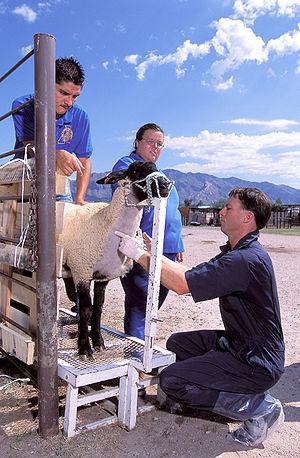
La conservation de la viande, sur le plan alimentaire, comprend un ensemble de procédés de traitement destinés à conserver les propriétés nutritives, le goût, la texture et la couleur de l'aliment cru, mi-cuit ou cuit, en veillant à le garder comestible, préservé de tout élément qui pourrait provoquer une intoxication alimentaire.
Le mouton, Ovis aries, est un animal domestique, mammifère herbivore ruminant appartenant au genre Ovis de la sous-famille des Caprinés, dans la grande famille des Bovidés. Comme tous les ruminants, les moutons sont des ongulés marchant sur deux doigts. Dans le langage courant, les moutons désignent un ensemble où la femelle est la brebis et le mâle le bélier, tandis que le jeune mâle est un agneau et la jeune femelle une agnelle.